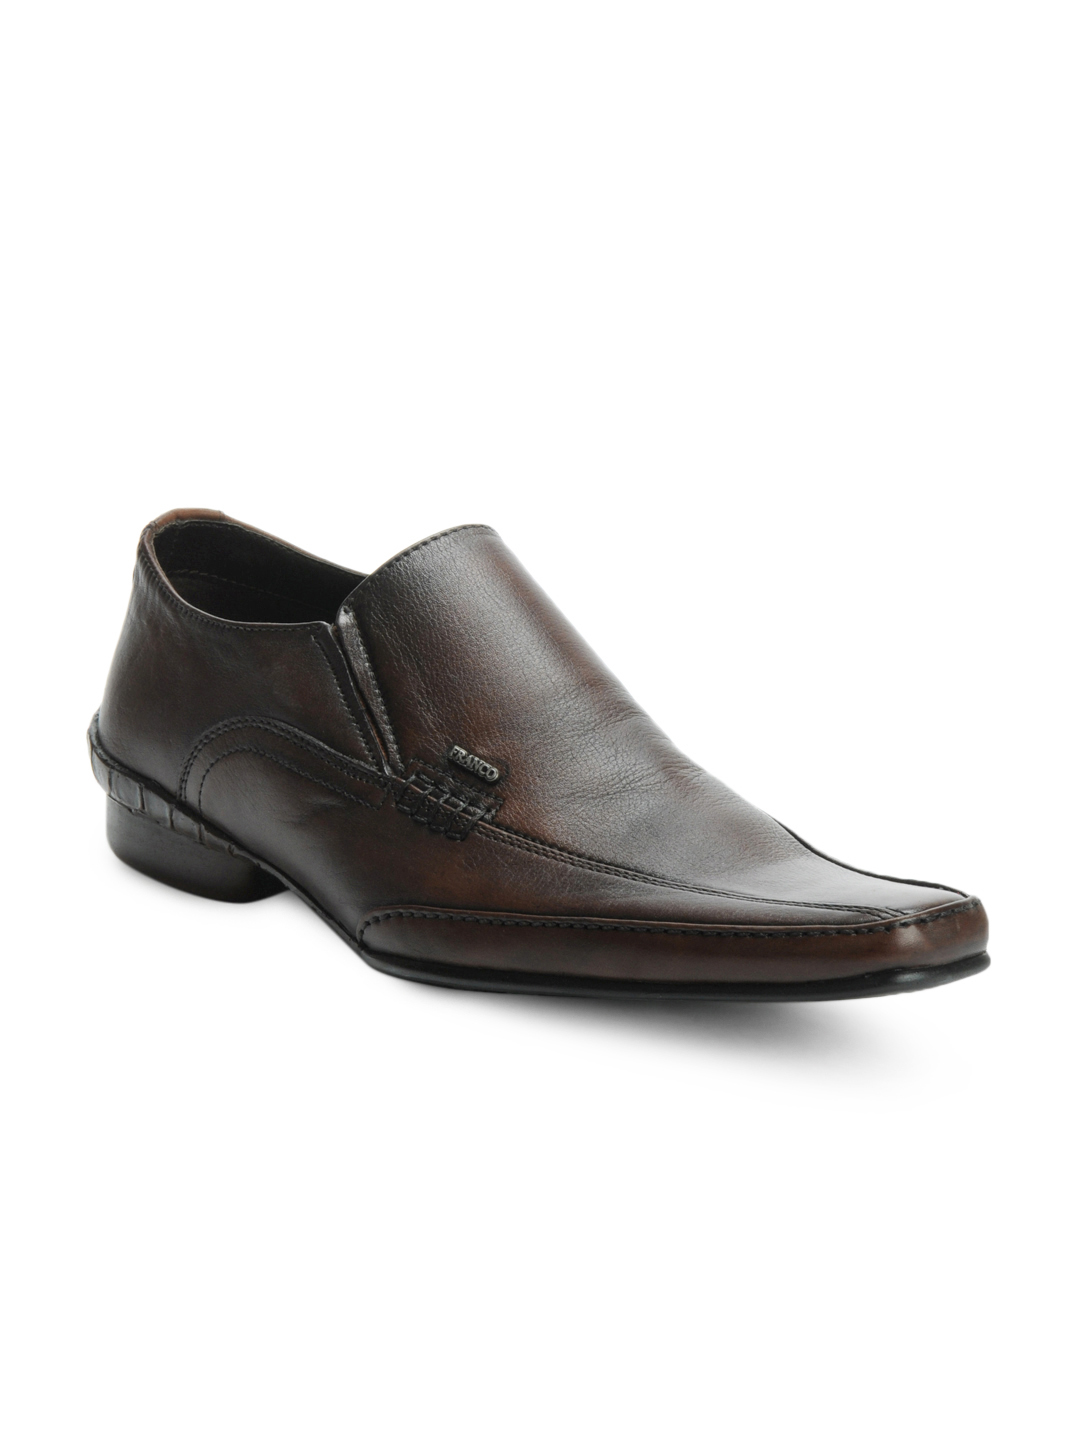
Franco Leone Men Brown Formal Shoes
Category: Footwear / Shoes / Formal Shoes
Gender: Men
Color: Brown
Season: Summer 2012
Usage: Formal